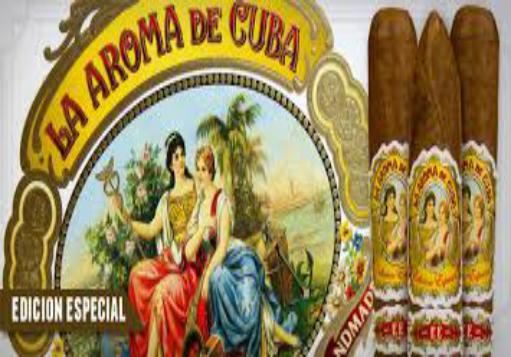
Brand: La Aroma de Cuba
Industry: Necessities